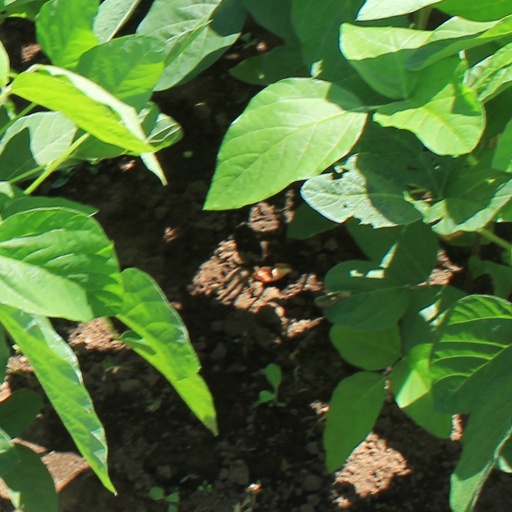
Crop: soybean